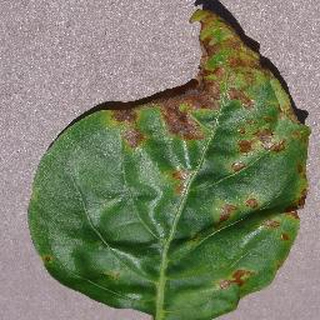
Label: bell_pepper_bacterial_spot